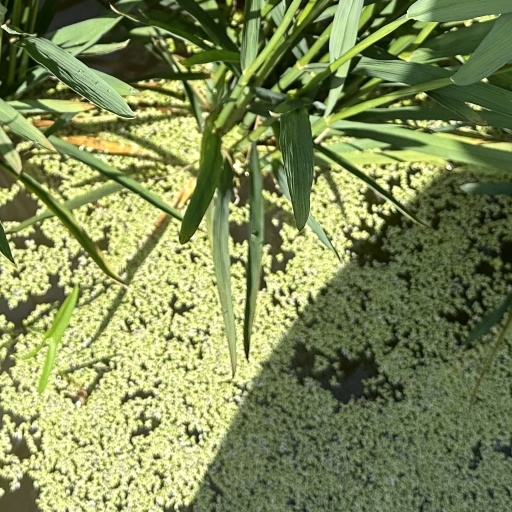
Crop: rice